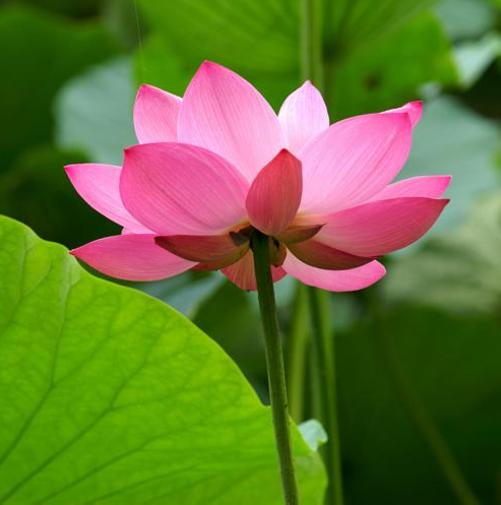
Label: lotus